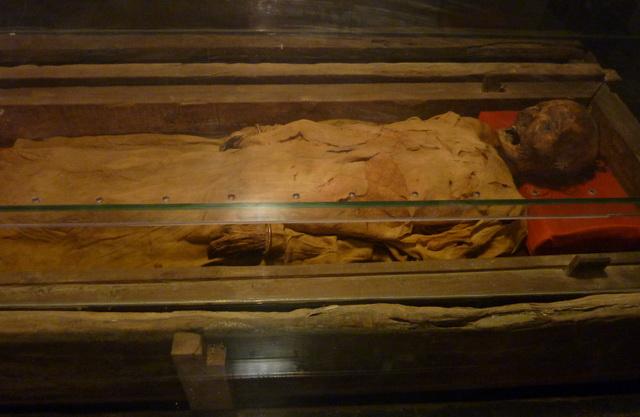
có một cái xác đang nằm ở bên trong ngôi mộ